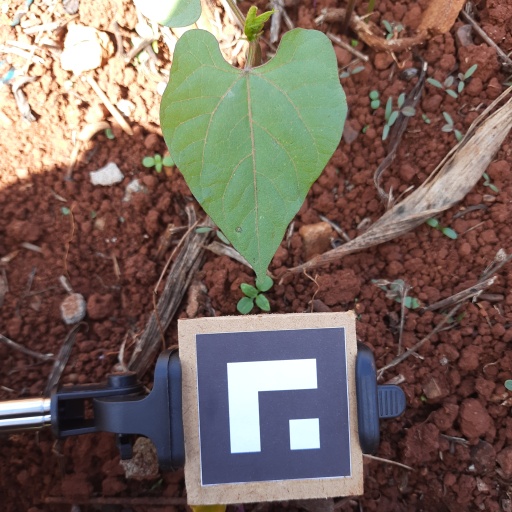
Observations: flat surface, no eating holes, under shade, under sunlight